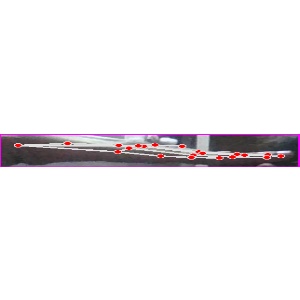
अक्षर: ज